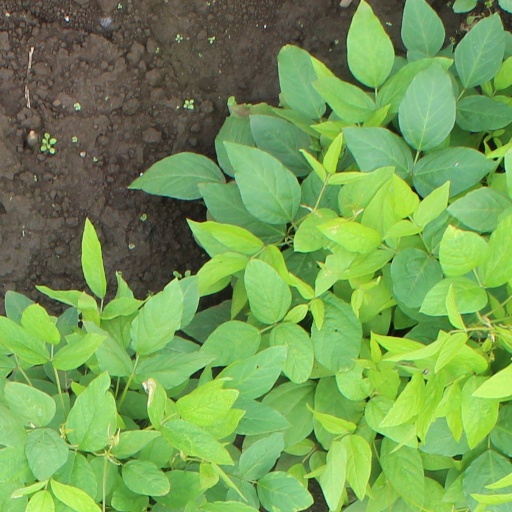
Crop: soybean